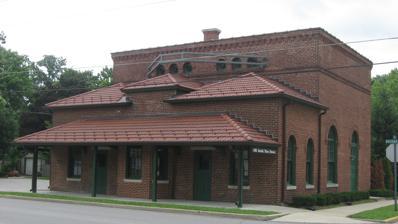
Building: Plainfield station (Indiana)
Country: United States of America
Year built: 1907
United States historic place THI and E Interurban Depot-Substation U.S. National Register of Historic Places THI and E Interurban Depot-Substation, June 2011 Show map of Indiana Show map of the United States Location 401 S. Vine St., Plainfield, Indiana Coordinates 39°42′1″N 86°24′1″W / 39.70028°N 86.40028°W / 39.70028; -86.40028 Area less than one acre Built 1907 ( 1907 ) Architectural style Italianate NRHP reference No. 02001562 Added to NRHP December 19, 2002 THI and E Interurban Depot-Substation , also known as Plainfield Interurban Depot, is a historic interurban train station located at Plainfield , Hendricks County, Indiana . Design The building consisted of a small brick passenger  / cargo depot in the front facing the street and track plus a large, two-story repair facility and power conversion AC to DC substation at the rear. Holes in the upper part of the substation walls are where electrical transmission wires entered and left.  It has Italianate style design elements in the round arched window openings. The passenger depot section is topped by a series of red clay tile hipped roofs. The structure is of the same design as the Amo Depot . History The station was built in 1907 by the Terre Haute, Indianapolis and Eastern Traction Company . Interurban transportation for Plainfield ceased on January 10, 1940. The building was subsequently used as an American Legion post. It was added to the National Register of Historic Places in 2002. See also Amo THI & E Interurban Depot/Substation References